Architecture of London

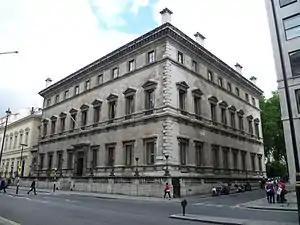
The Reform Club (1841) by Charles Barry: a highly influential Italianate design strongly referencing the Palazzo Farnese.

Stylistically most of the churches are not purely baroque in style, with a notable exception being St Stephen's Walbrook which has a fine domed interior. Many of the churches such as St Peter Upon Cornhill showcase influence from Dutch Baroque and Palladianism, whereas others like St Mary Aldermary are purely neo-gothic recreations of the former medieval churches, complete with a fan vaulted ceiling recalling the perpendicular gothic of the late Middle Ages. The majority of these churches were built of white Portland stone but some were also built of red-brick. Perhaps the most significant achievement of Wren's reconstruction of St Paul's and the city churches was their overall interaction as an ensemble. Canaletto's 1750 views of the City of London show how St Paul's and the City Churches soar above the city. The result was a picturesque skyline whose beauty astounded visitors. And so the Great Fire gave a new lease of life to the city. In the words of the architectural historian Dr Simon Thurley: